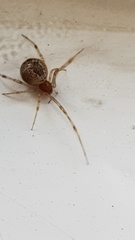
Species: Parasteatoda_tepidariorum